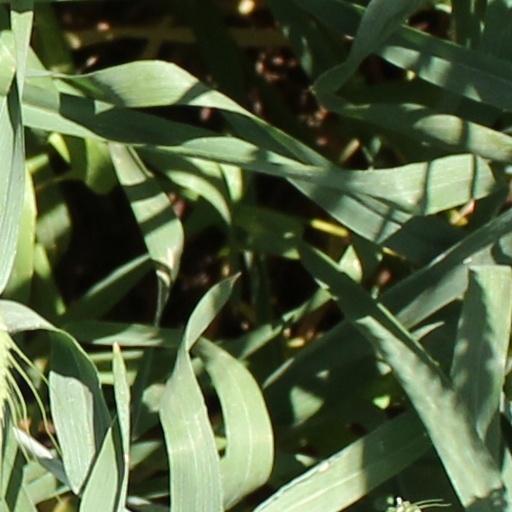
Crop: wheat